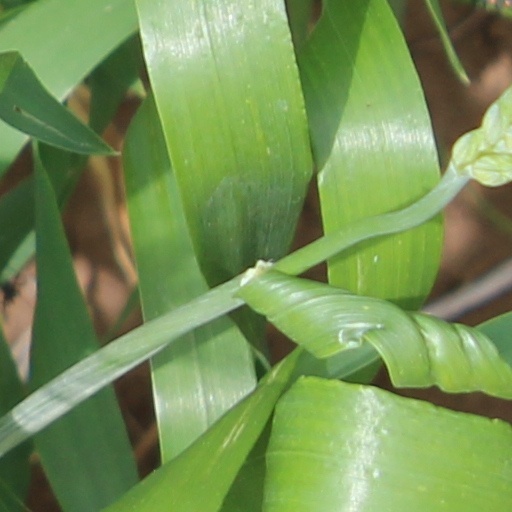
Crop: wheat